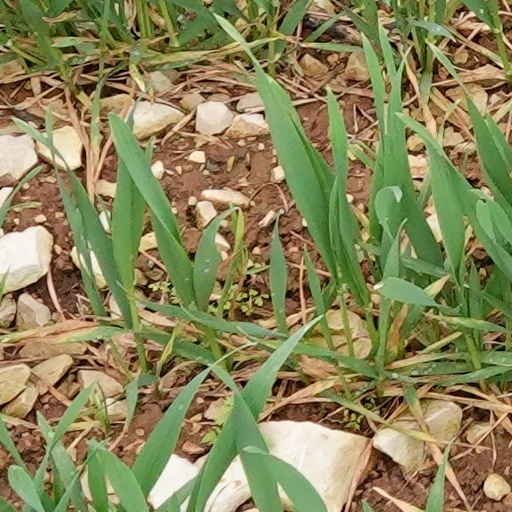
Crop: wheat